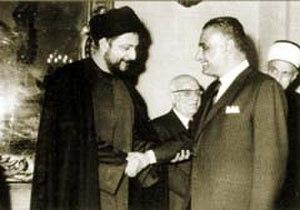
Moussa Sader est un philosophe et dirigeant religieux chiite libanais né dans la ville de Qom en Iran le 15 mars 1928 et porté disparu le 31 août 1978 lors d'une visite officielle en Libye.